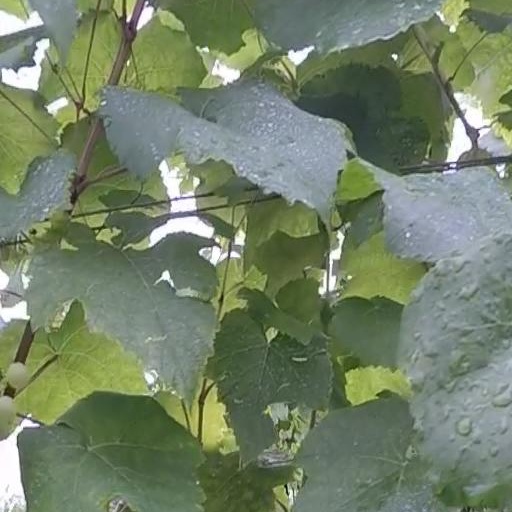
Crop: grape